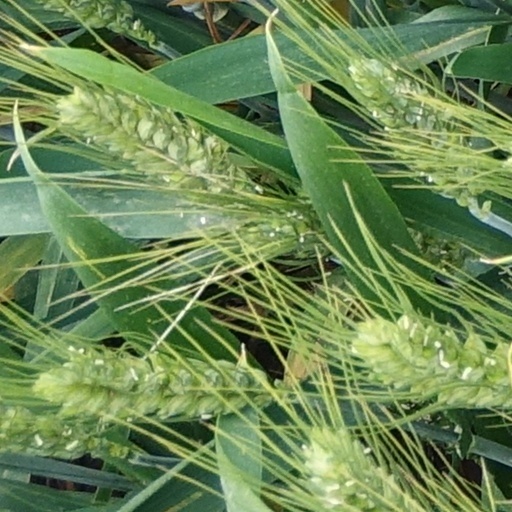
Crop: wheat